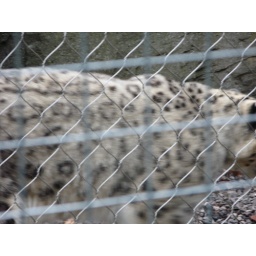
Snow leopard. I think he was hoping the red panda in the tree above would fall in.